Marouane Fellaini

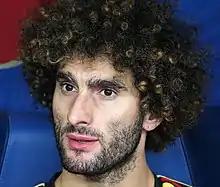
Fellaini with Belgium at the 2018 FIFA World Cup

Fellaini was eligible to play for either Belgium or Morocco. He chose to represent Belgium, from youth level upwards. He represented the under-23 team at the 2008 Olympics, when they finished in fourth place, losing to Brazil in the bronze medal match. His senior team debut was made in February 2007, and his first goal for the senior team came in a 2–1 defeat against Portugal a UEFA Euro 2008 qualification match.